Biofuel in Sweden

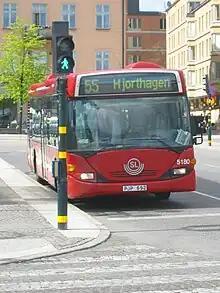

Producing heat is the most common use of biomass in Sweden; more than half of indoor heating is produced this way. Biomass is used in both large-scale district heating and small-scale direct use in boilers; about 90% of Swedish houses are heated by district heating. This type of heating can be combined with electricity production to optimize energy use. Even though all types of biomass are used for bioheating, this sector is dominated by wood fuels.